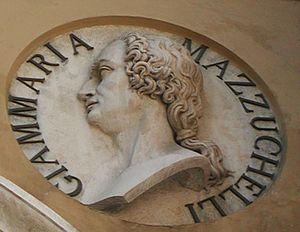
Giammaria Mazzuchelli ou Mazzucchelli, né à Brescia le 28 novembre 1707 et mort dans cette même ville le 19 novembre 1765, était un écrivain italien du XVIIIᵉ siècle,